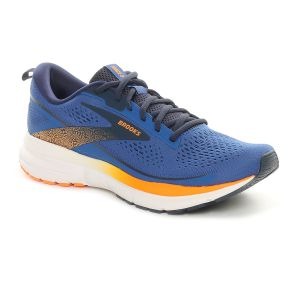
Brooks Scarpa da Running Uomo  Trace 3 Blu   Sconto 30%
Prezzo: 77,00 €